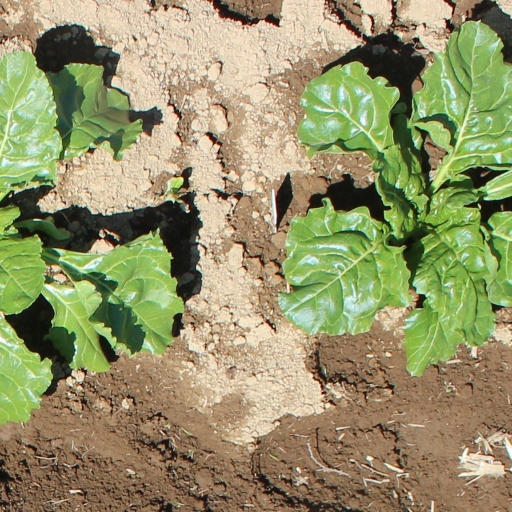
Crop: sugar beet